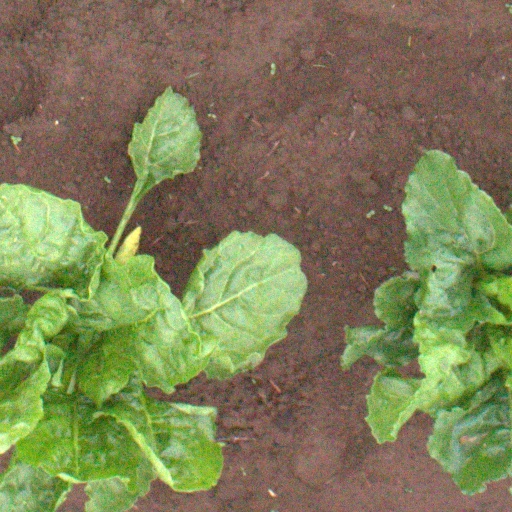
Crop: sugar beet